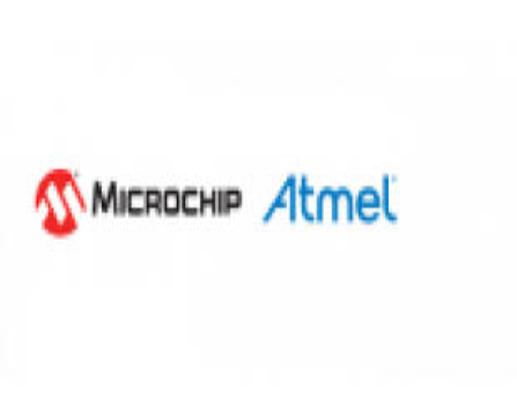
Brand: atamel
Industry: Medical